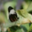
Label: butterfly